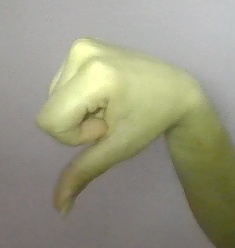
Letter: waw